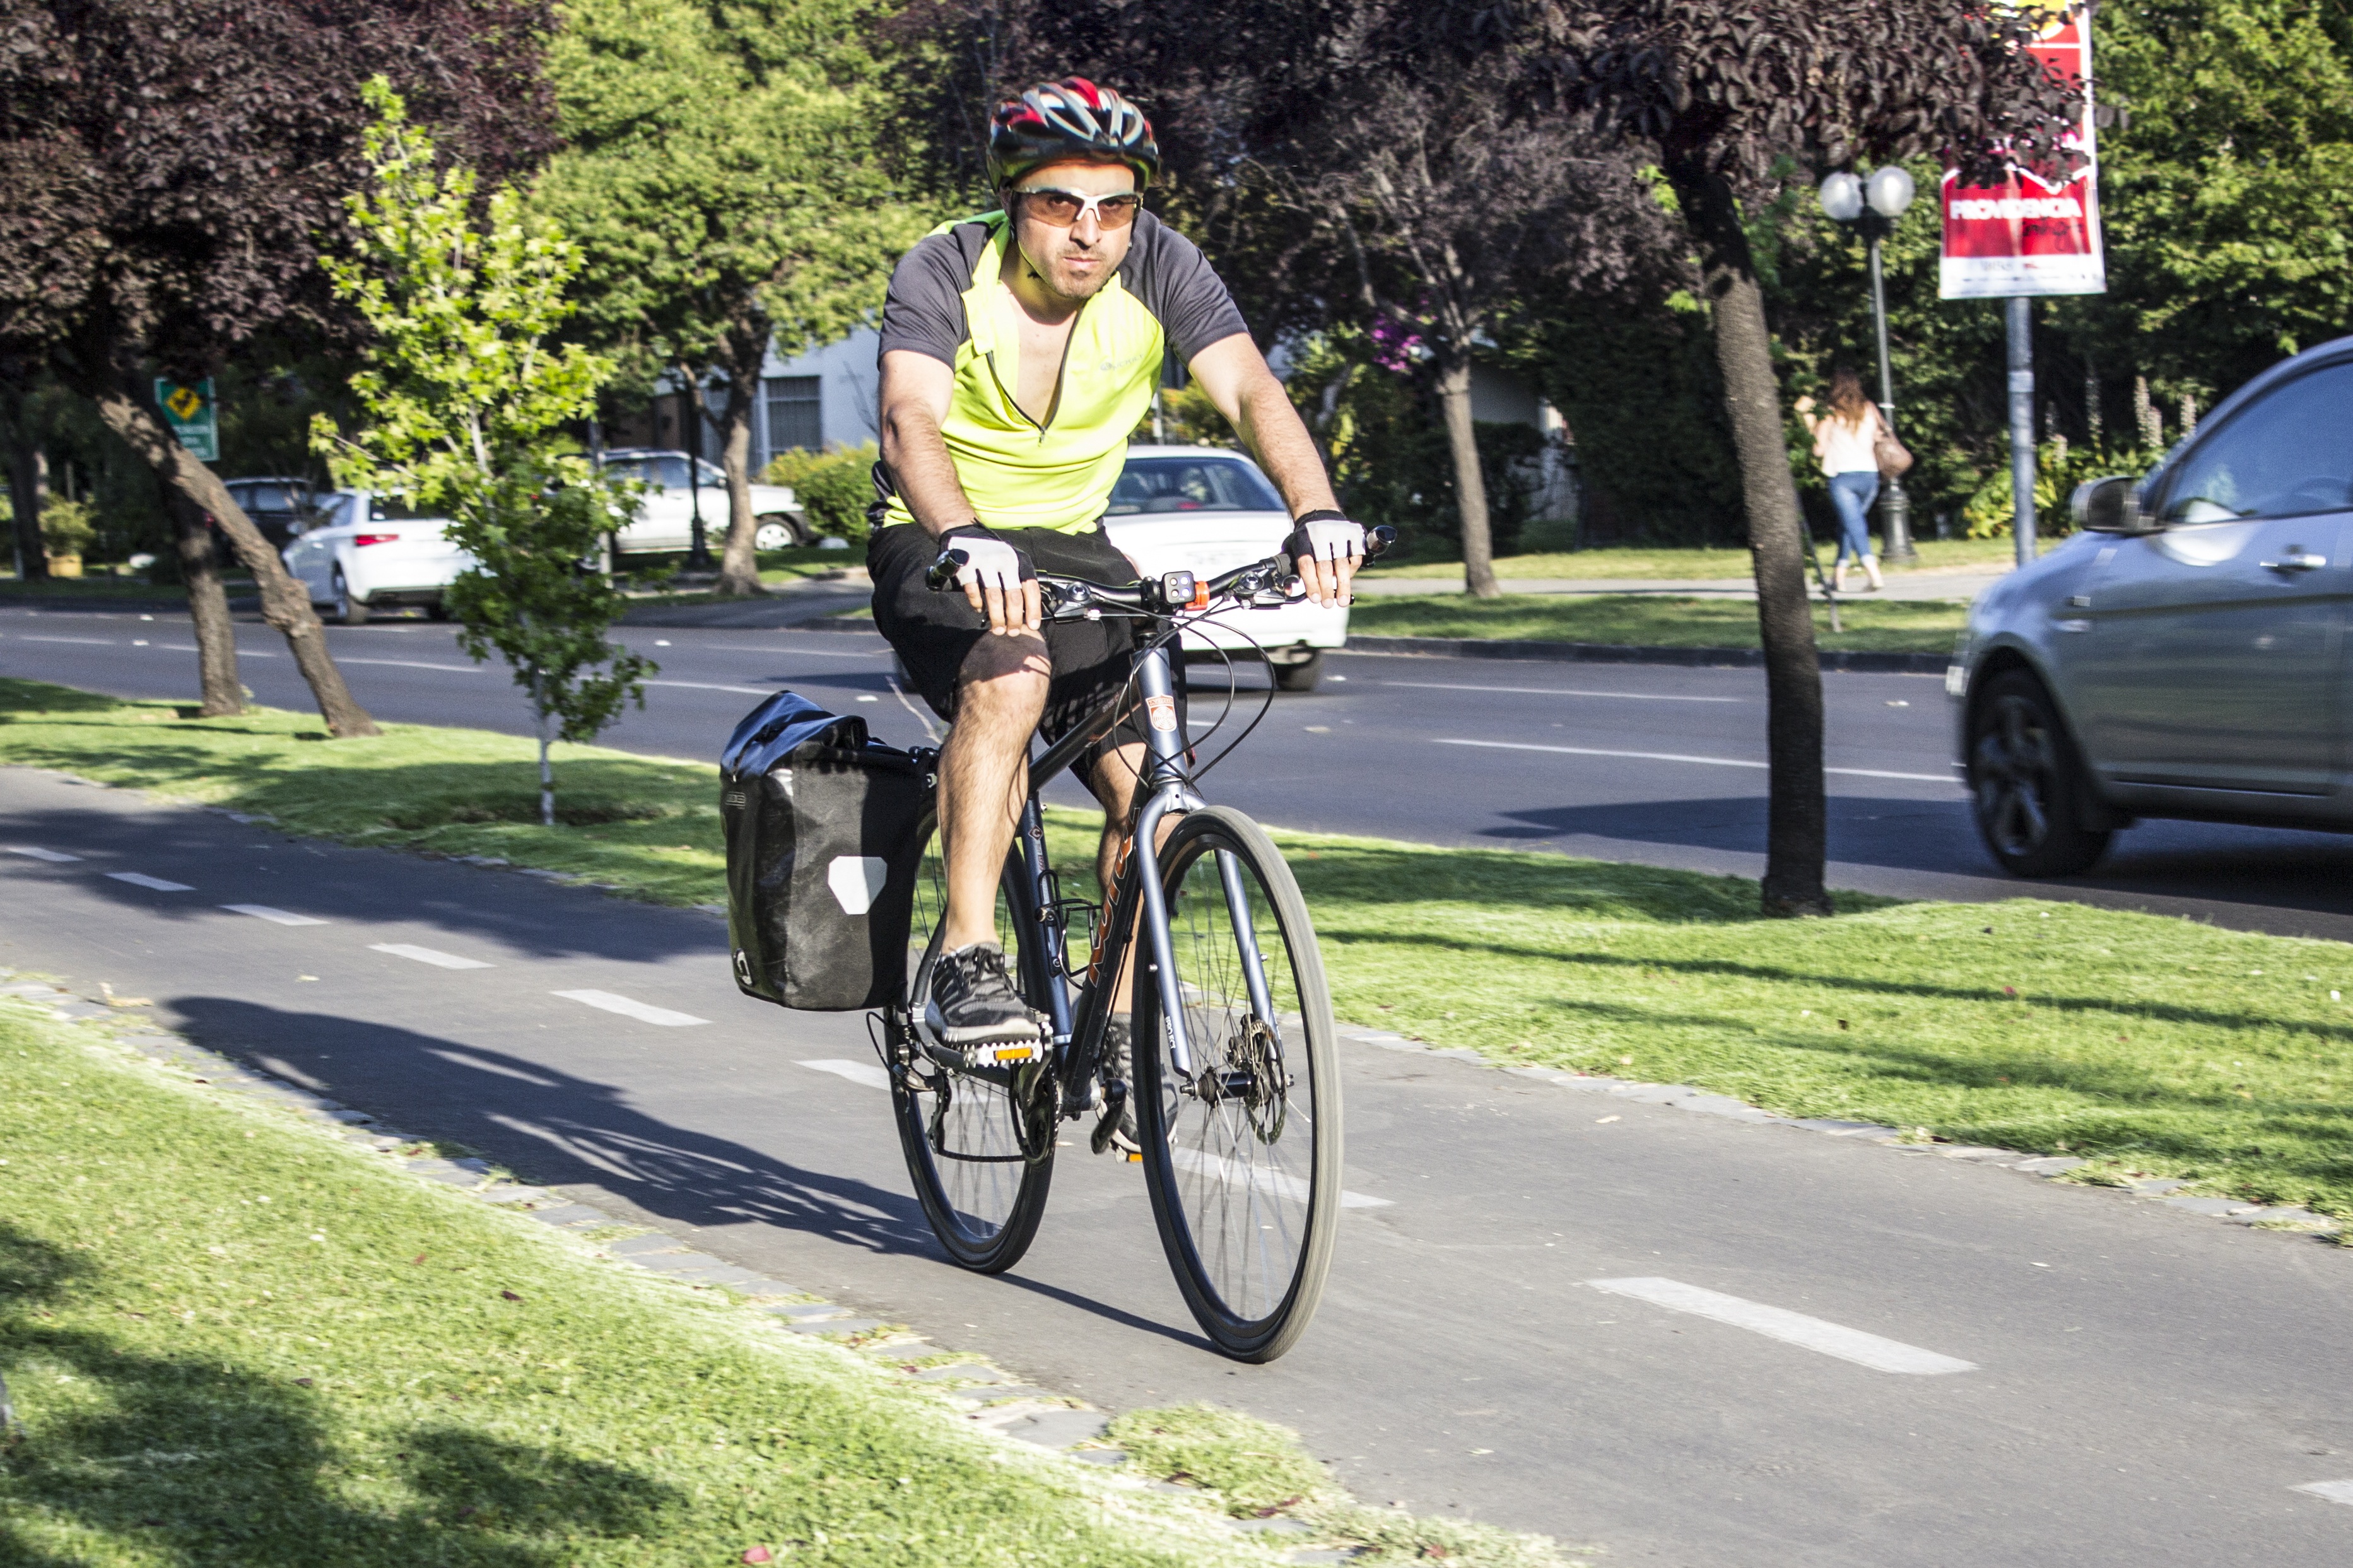
man, bicycle, recreation, vehicle, lane, cycling, race, sports, wheels, triathlon, road cycling, outdoor recreation, road bicycle, endurance sports, racing bicycle, road bicycle racing, duathlon